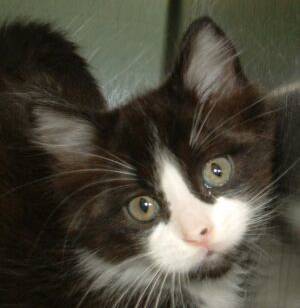
Label: cat